Hamka

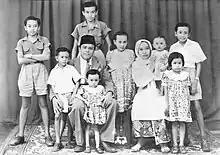
Hamka with his family

After his marriage to Siti Raham, Hamka's Muhammadiyah branch was active in Minangkabau, whose origin stemmed from the association Joints bakalnya Safe founded by his father in 1925 in Batang River. In addition, he became the head of Tablighi School, a religious school founded by the Muhammadiyah on 1 January 1930.